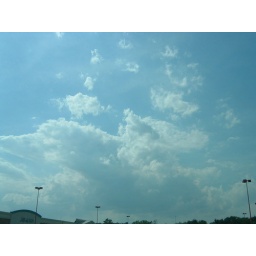
an airplane in the clouds